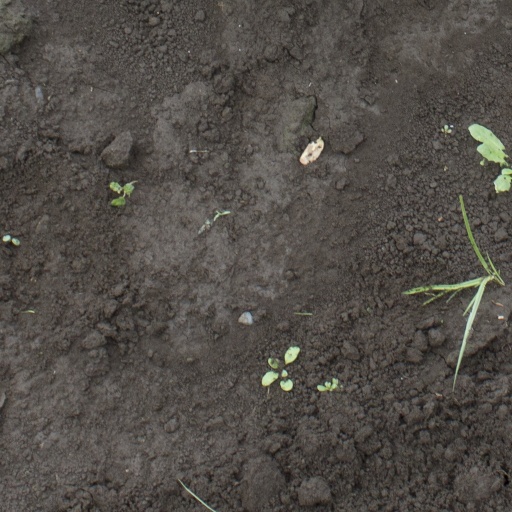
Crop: soybean